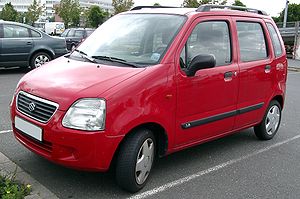
Suzuki Wagon R+ / Modelhistorie
Suzuki Wagon R+ er en mini-MPV fra den japanske bil- og motorcykelfabrikant Suzuki. Den er lidt bredere end den japanske Suzuki Wagon R, som den er baseret på.